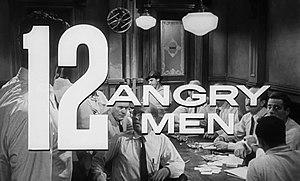
Douze Hommes en colère est un film américain de Sidney Lumet, sorti en 1957.